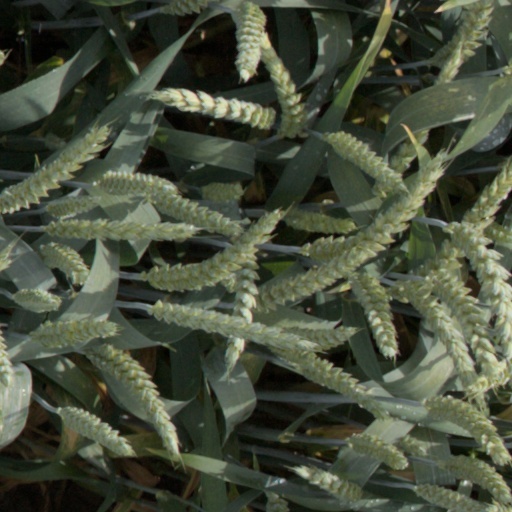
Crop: wheat